Taceddin Ahmedi

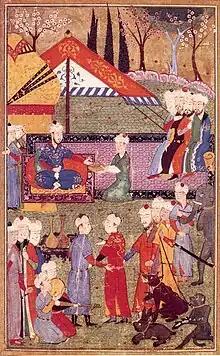
Miniature from the manuscript of Ahmedi's "Iskendername" written and painted in Edirne in the middle of the 15th century. Biblioteca Marciana

Taj ad-Dīn İbrahim ibn Hizr Ahmedi (1334–1413), better known by his pen name Taceddin Ahmedi, was an Ottoman poet and is considered one of the greatest poets in 14th-century Anatolia. Born in Anatolia, he went to study with Akmal al-Din al-Babarti in Cairo as a young man. As a young man, he visited the court of Bayezid I, and attended the Battle of Ankara, where he met and wrote and qasida to Timur. After Bayezid's death, he dedicated his work titled the "Iskendername", the earliest surviving work of Ottoman historiography and the earliest Turkish rendition of the "Alexander Romance", to Süleyman Çelebi."" Modeled after the "Iskandarnameh" of Neẓāmī, in over 8,000 couplets Ahmedi uses the outline of Alexander the Great's conquests to offer discourse on philosophy, theology, and history. After his patron's death, he was in the employ of Mehmed I until his death in 1413.